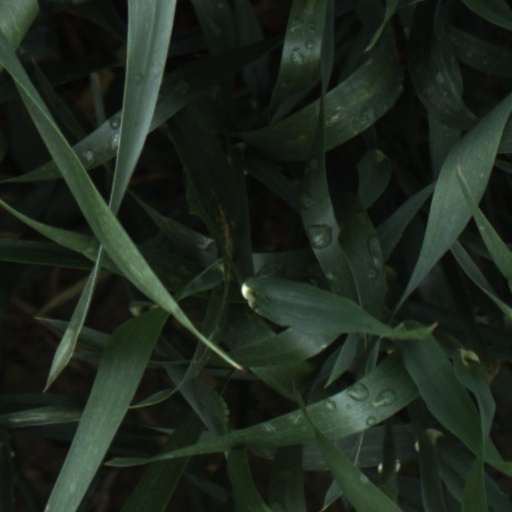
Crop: wheat